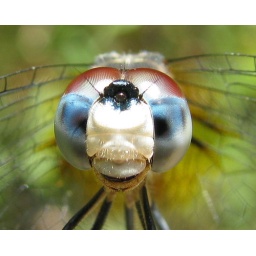
Explore, September 10, 2008 @ 455. Winner, Nature's Pot-of-Gold Challenge, Bug Portrait 11-08. Winner, Nature's Pot-of-Gold challenge, red in the face 5-09